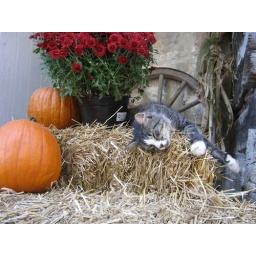
sleeping kitty cat at the oktoberfest in missouri. CUTIE!!